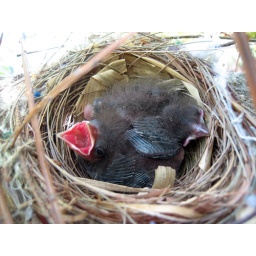
A pair of baby blue birds at home in Caracas.